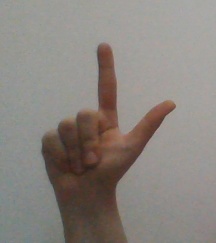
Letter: laam